Kyushu

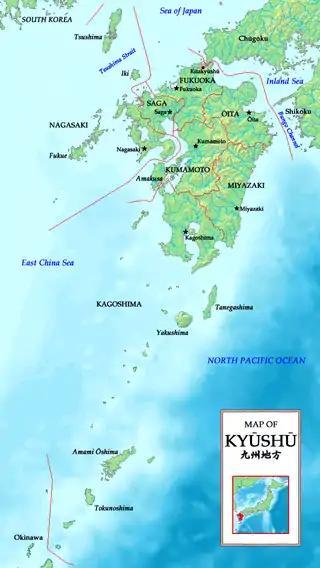
Map of Kyushu region with prefectures

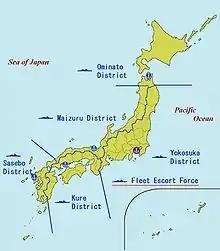
JMSDF District Forces, including the Sasebo District Force

Kyushu has maintained the strongest economic and cultural ties with Okinawa (Ryukyu) from ancient times to the present. Traces of Okinawan culture can be seen throughout Kyushu, and vice versa. Okinawan musical scales are often found in local folk songs, and there are many similarities in cuisine and language. Kyushu is also home to a unique traditional instrument called the "gottan", which resembles the "sanshin" and "shamisen". The region boasts a rich tradition of craftsmanship, with numerous traditional crafts such as Hakata-ori (博多織), Beppu bamboo crafts(別府竹細工), Kurume Kasuri (久留米絣), and Sathuma Kiriko